Mangokuura Station

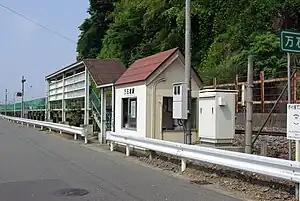
Mangokuura Station in July 2009

is a railway station in the city of Ishinomaki, Miyagi Prefecture, Japan, operated by East Japan Railway Company (JR East).